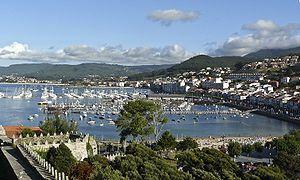
Baiona est une commune de la province de Pontevedra en Galice. La population recensée en 2007 est de 11 839 habitants.
La 2ᵉ étape du Tour d'Espagne 2013 s'est déroulée le dimanche 25 août 2013, entre Pontevedra et Baiona sur une distance de 177,7 km.